Epiphyllum hybrid

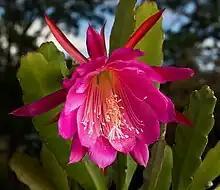
'Wendy'

Epiphyllum hybrids, epiphyllums, epicacti, or just epis, also known as orchid cacti, which are widely grown for their flowers, are artificial hybrids derived primarily from species of the genus "Disocactus". These "Disocactus" species are not true epiphyllums, but they used to be included in the genus "Epiphyllum".